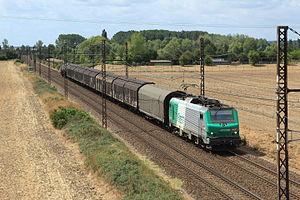
La ligne de Paris-Austerlitz à Bordeaux-Saint-Jean est l'une des grandes lignes de chemin de fer radiales françaises partant de Paris en direction du Sud-Ouest. Elle était « la grande ligne de la Compagnie du chemin de fer de Paris à Orléans » et c'est l'une des plus anciennes lignes radiales françaises.